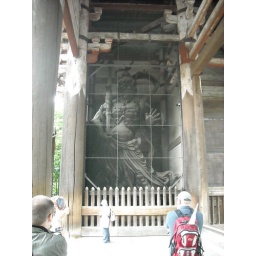
The largest wooden building in the world, housing a massive statue of Buddha.